Avenue U station (IND Culver Line)

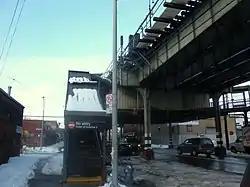
Southwestern exit from Coney Island-bound side

This station has two side platforms and three tracks with the middle track unused in revenue service. The two platforms have beige windscreens and green canopies that run for nearly the entire length. The north end has black waist-level fences only. The platform signs consist of black boards with "Avenue U" in white lettering.